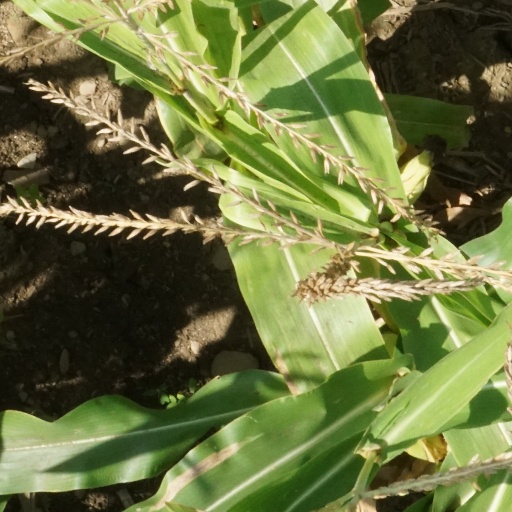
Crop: maize; corn